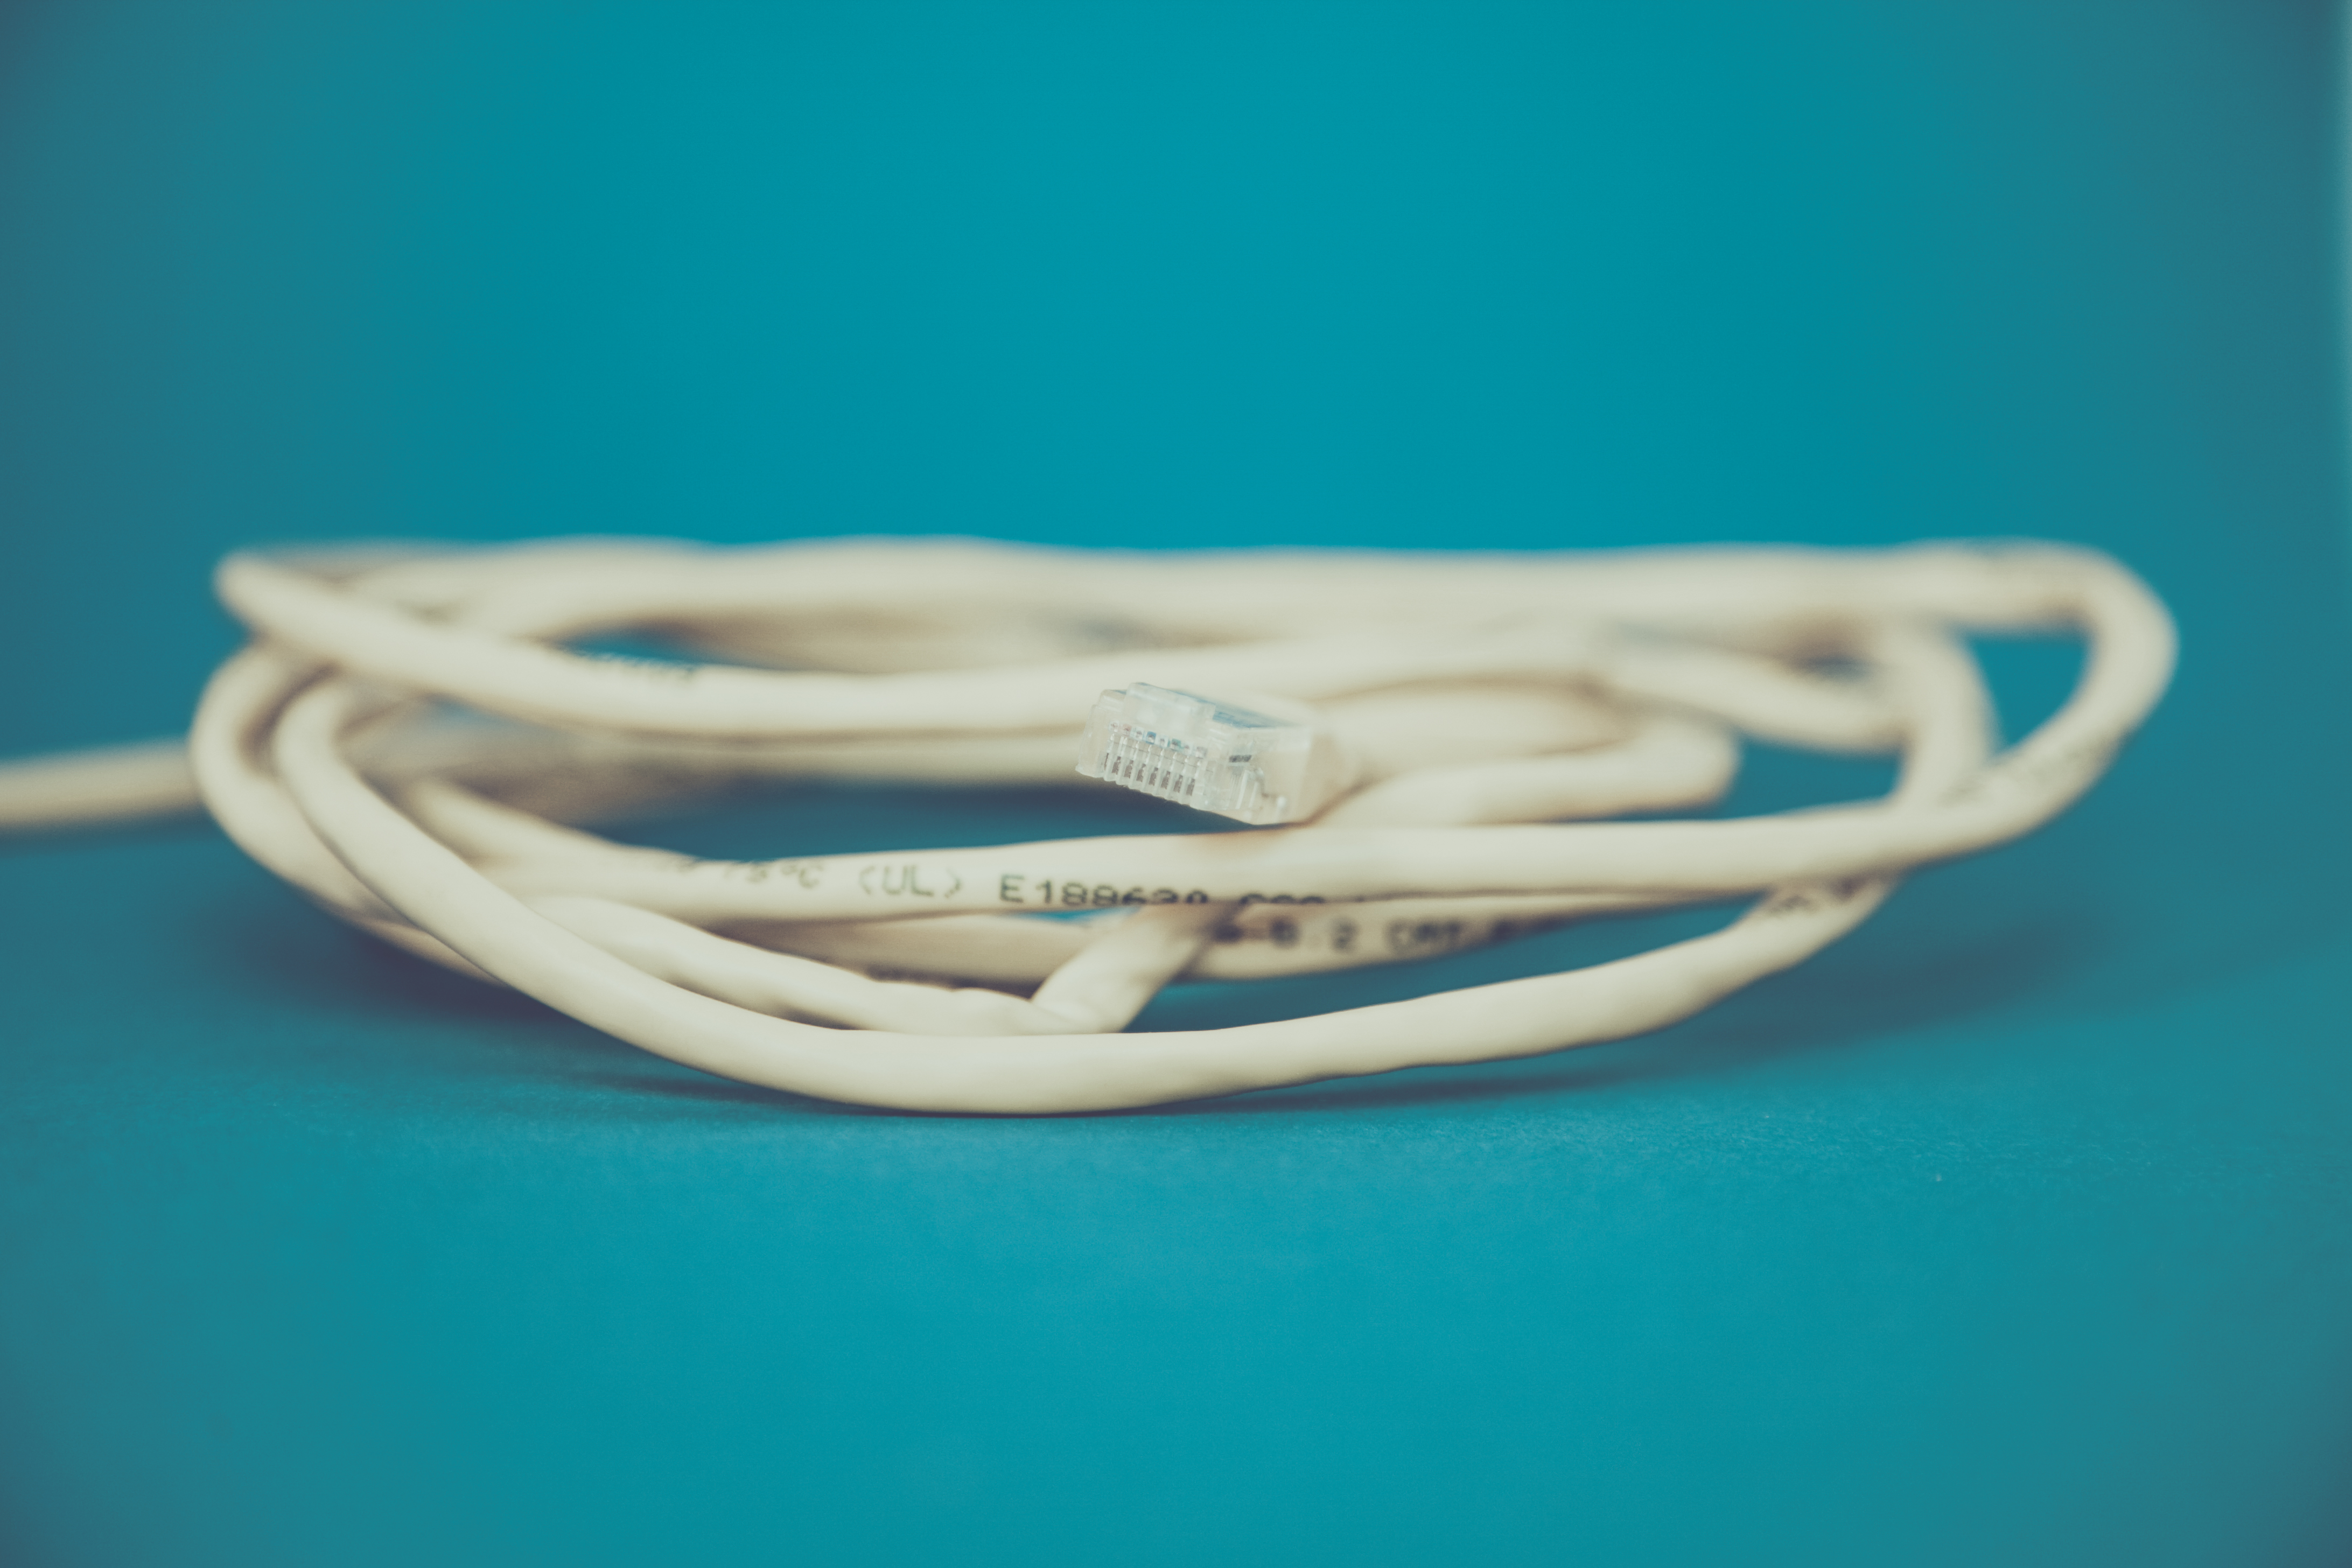
hand, ring, cable, finger, blue, circle, bangle, bracelet, jewellery, turquoise, ethernet, lan, rj 45, fashion accessory, cat 5e